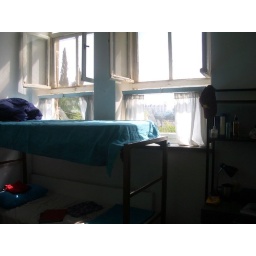
The top bed by the window is mine.